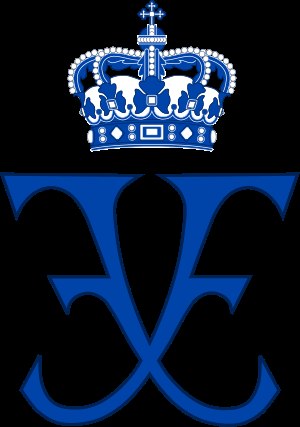
Kronprins Frederik / Titler, prædikater og æresbevisninger
Personlig monogram
H.K.H. Kronprins Frederik, Prins til Danmark, greve af Monpezat, R.E. SKmd er tronarving til den danske trone og er en del af det danske kongehus. Frederik er den ældste søn af Dronning Margrethe II og Prins Henrik. Kronprins Frederik er desuden nr. 322 i den britiske tronfølge.